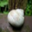
Label: snail